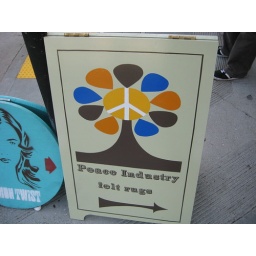
cute sign in hayes valley